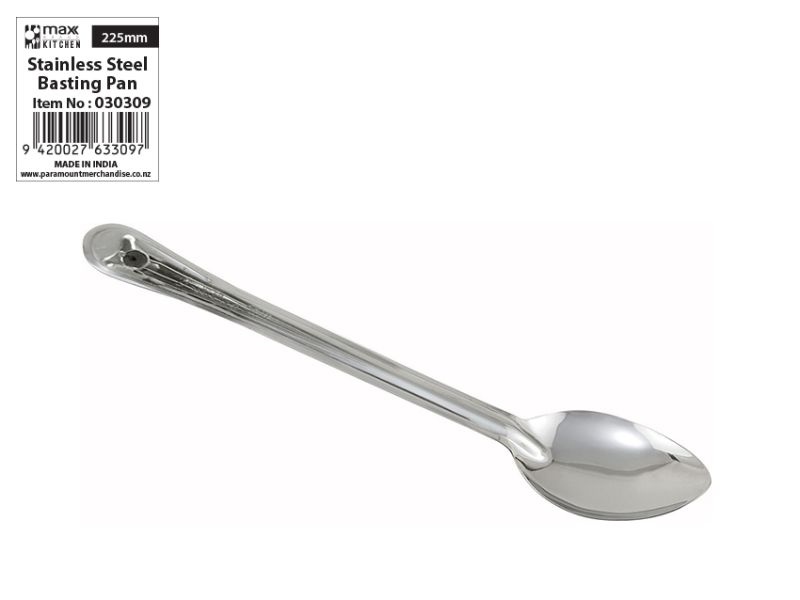
Basting Pan - Stainless Steel #2 (12 Units)
Elevate your culinary experience with our Basting Pan - Stainless Steel #2 (12 Units). This premium quality stainless steel baste pan is specially designed for home chefs and professional kitchens alike, ensuring perfect results every time. The durable stainless steel construction guarantees even heat distribution, making it the perfect choice for roasting meats, vegetables, and baking. Each basting pan features high edges to contain juices and sauces, making it ideal for all your flavorful dishes. With a generous size, these pans are perfect for family gatherings, holiday dinners, and meal prepping. Invest in our top-grade stainless steel basting pans that promise durability and easy cleanup after every use. Enhance your kitchen arsenal with this essential baking tool, available in a cost-effective pack of 12 to ensure you always have the right pan on hand. Whether you are a novice cook or a seasoned chef, this basting pan is an indispensable tool for achieving mouthwatering results. Order your set today from Smartfox NZ and experience the convenience and performance of professional-grade kitchenware that stands the test of time. Price is for 12 units.
Brand: PARAMOUNT
Category: Home & Garden > Kitchen & Dining > Cookware & Bakeware > Bakeware > Broiling Pans